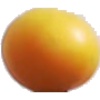
Label: Cherry Wax Yellow 1